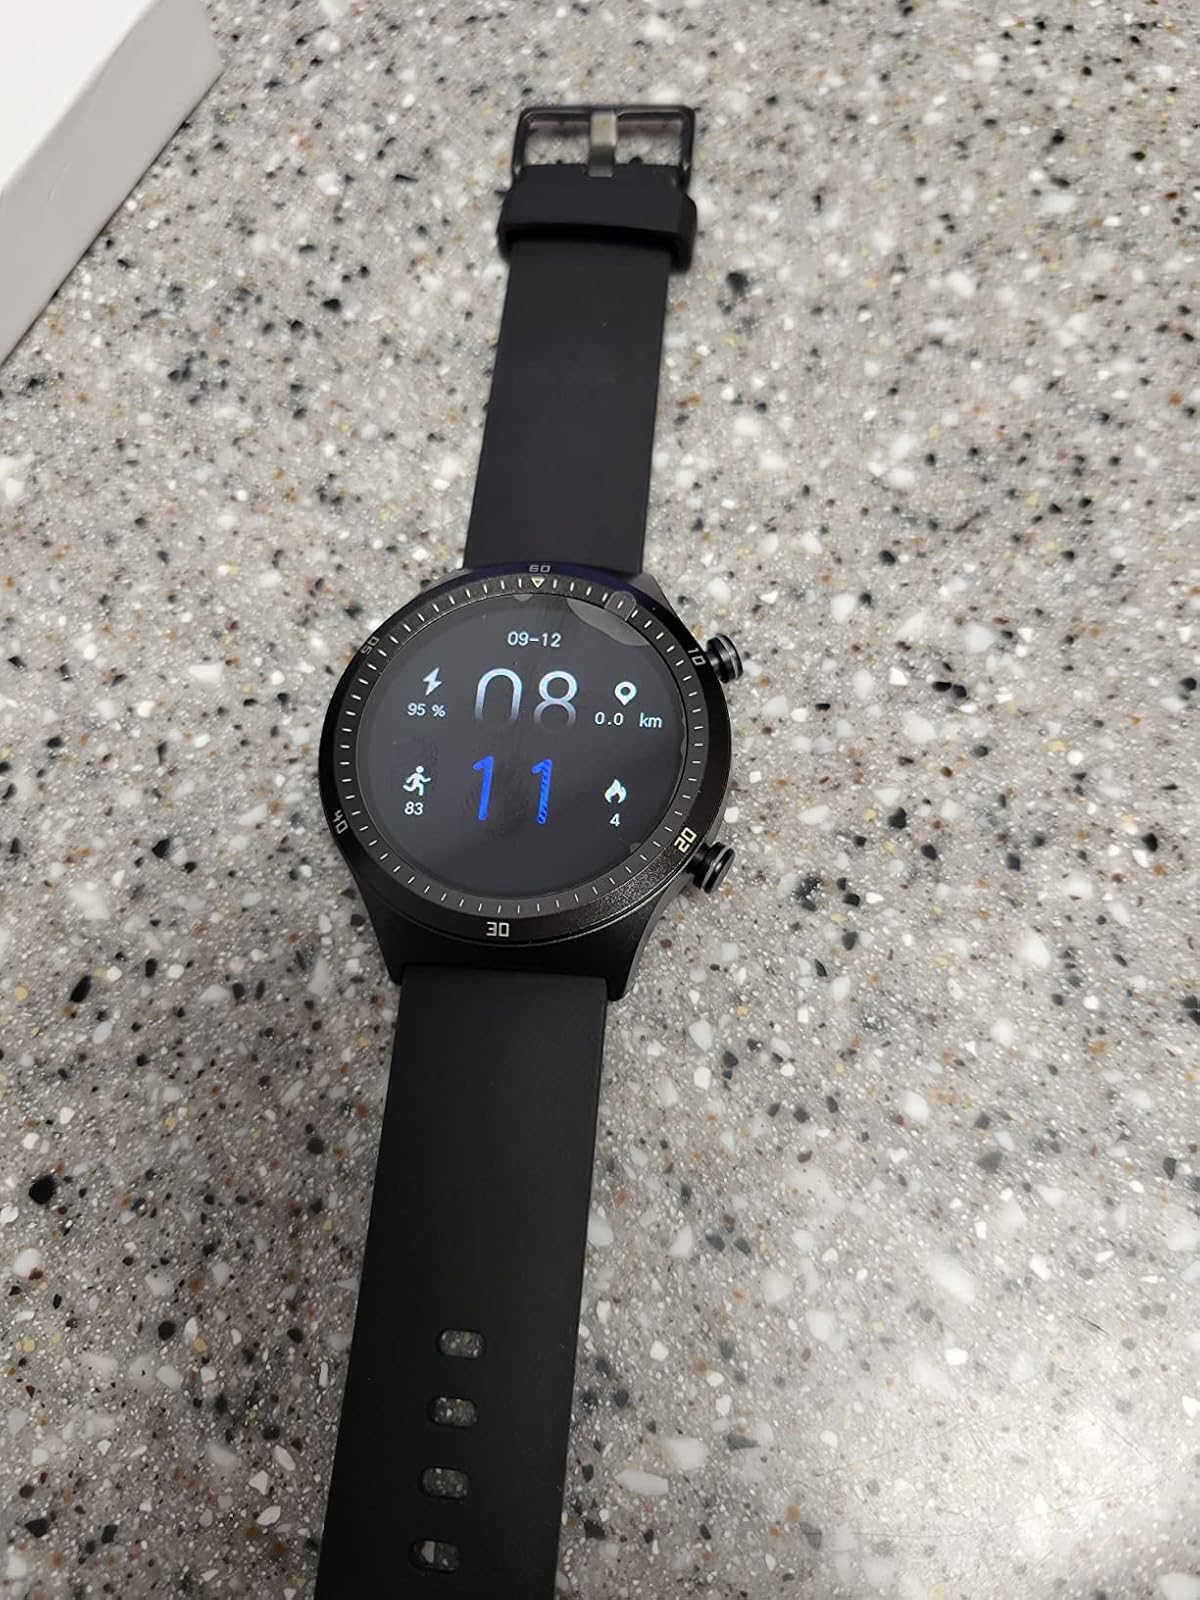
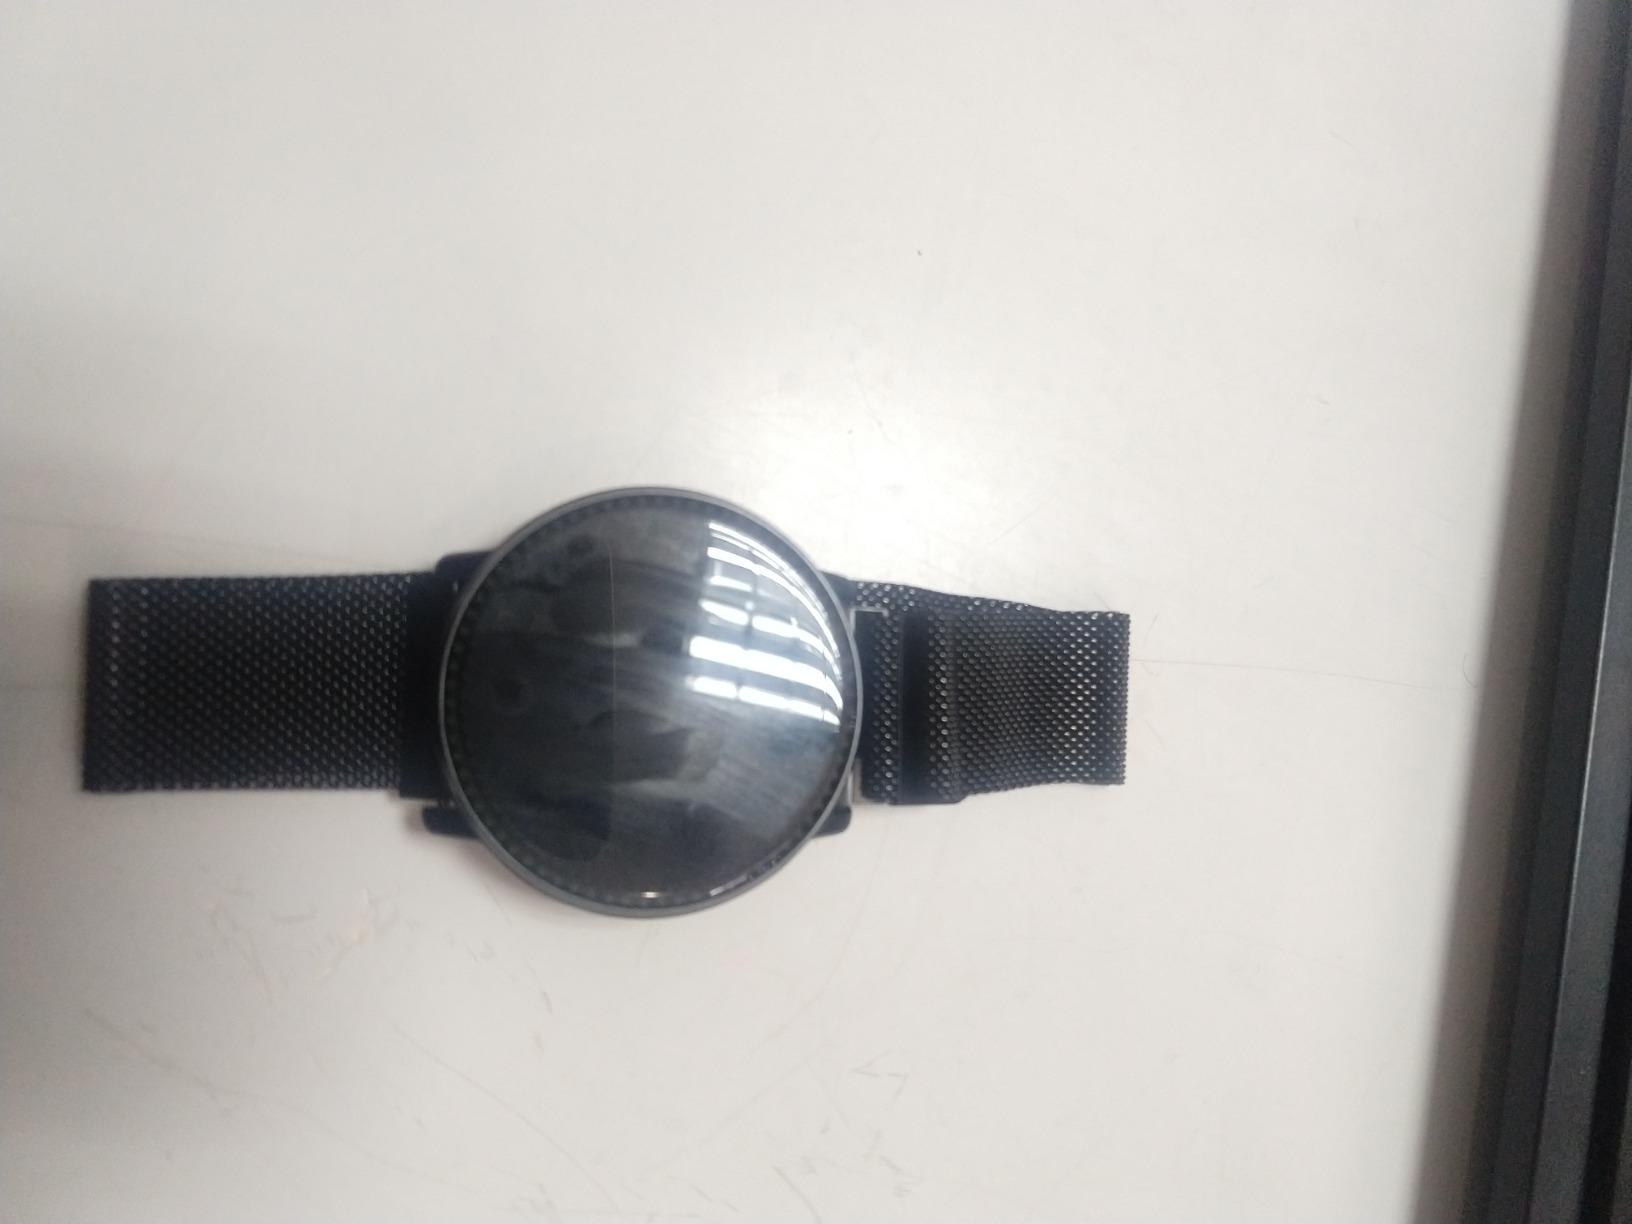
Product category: smartwatch
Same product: no